Menzi (food)

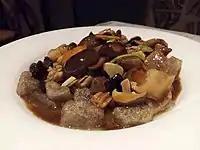

Dalian Menzi is a famous local snack. It is golden and oily, spicy and lasting aftertaste. Cut the Menzi into several three to four centimeter-long pieces and fry them in a pan of hot oil until golden brown and fragrant on both sides. Spoon them out with a spatula and divide them into several small plates. Then put the garlic paste, sesame sauce, soy sauce and make a sauce. Pour the sauce over the Menzi and eat it with a small fork while it is still hot.